James Woods

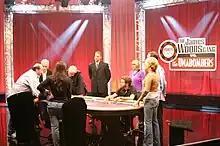
Woods playing poker at the Pechanga Resort and Casino in California in 2005

During a press interview for "Kingdom Hearts II", Woods said that he was an avid video game player. He is a dealer of antiques in Rhode Island. Woods is an avid poker player, playing in cash games and many tournaments. He played in the WPT's "Hollywood Home Game" series in 2004 for the American Stroke Association charity. , he has over 80 tournament successes to his credit, including seventh place at the 2015 World Series of Poker in the $3000 No Limit Shootout event and fifth place in the $1,500 Dealers Choice event at the 2018 WSOP, as well as a $12,000 poker win in 2022 at Bally's Las Vegas.